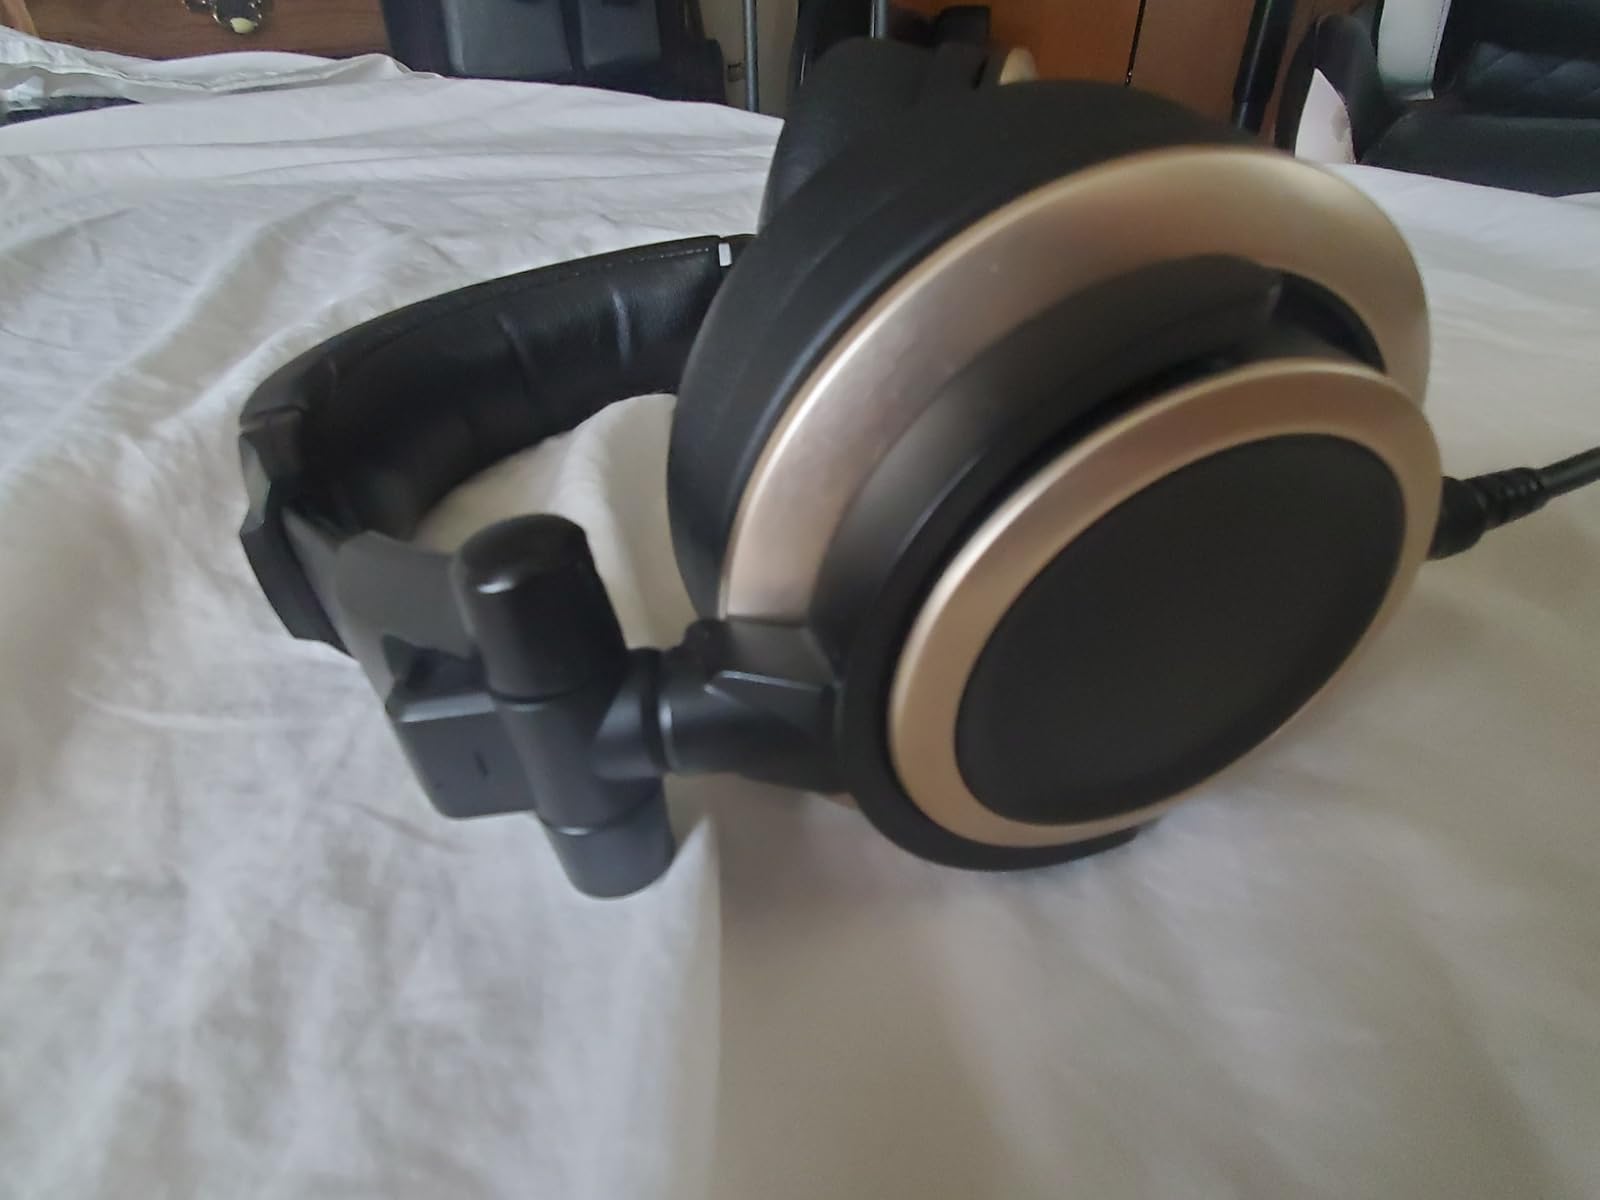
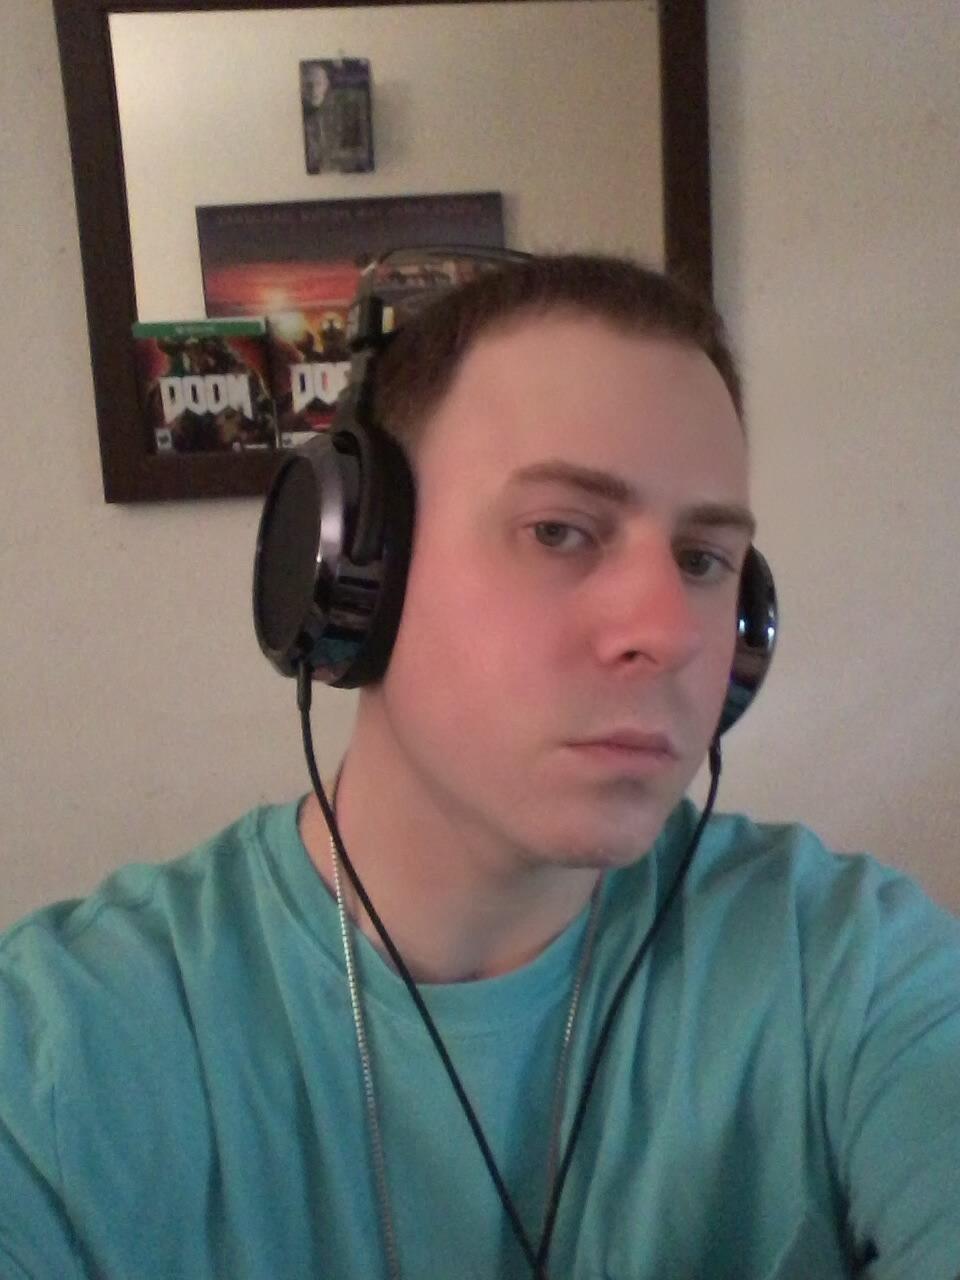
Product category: headphones
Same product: no